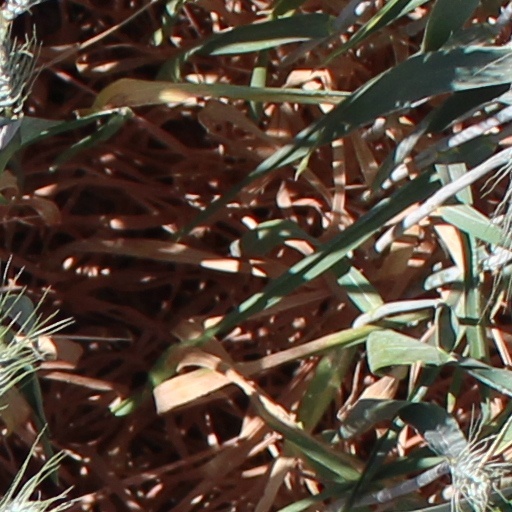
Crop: wheat